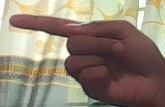
ASL sign: G